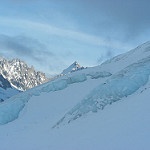
Scene: Outdoor